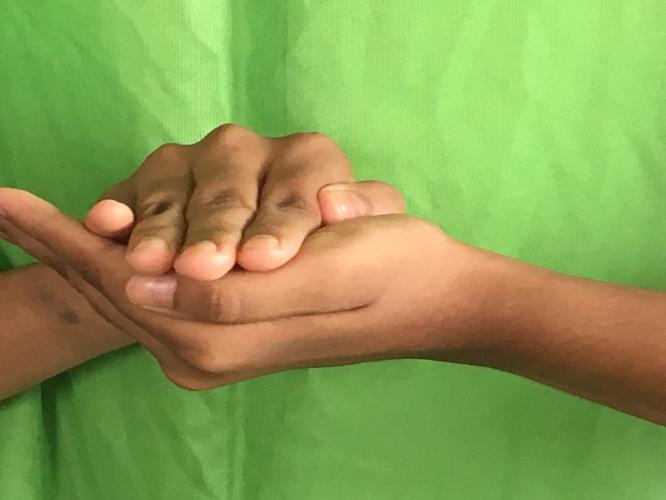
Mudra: Samputa
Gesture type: double_hand